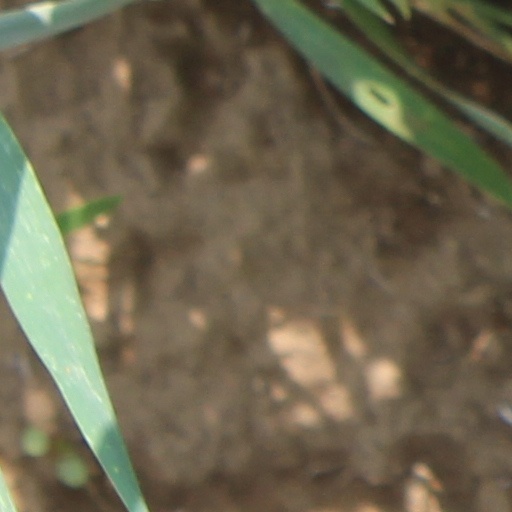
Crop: wheat